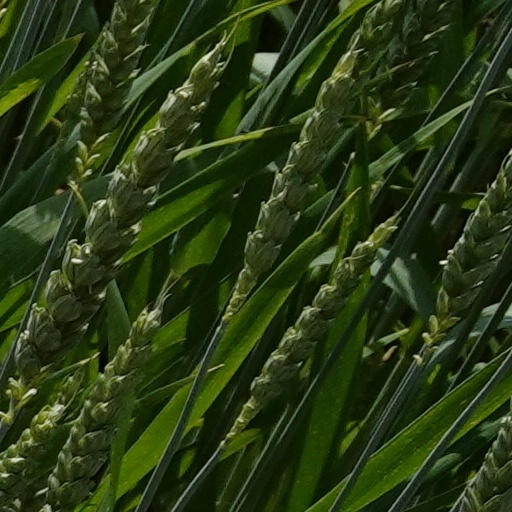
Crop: wheat